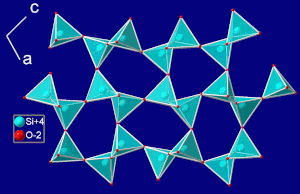
La tridymite est une espèce minérale de la famille des tectosilicates, et un des polymorphes de la silice, avec le quartz, la coésite, la cristobalite, la stishovite, de formule SiO₂ pouvant contenir des traces : titane, aluminium, fer, manganèse, magnésium, calcium, sodium, potassium, eau.